Qasr al-'Ashiq

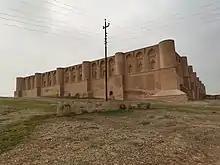
Qasr al-'Ashiq

Qasr al-'Ashiq is a historical palace that dates back to the Abbasid era, located near the city of Samarra, Iraq.